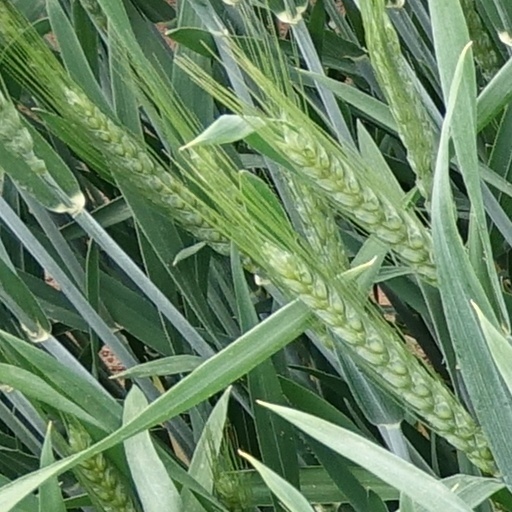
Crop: wheat